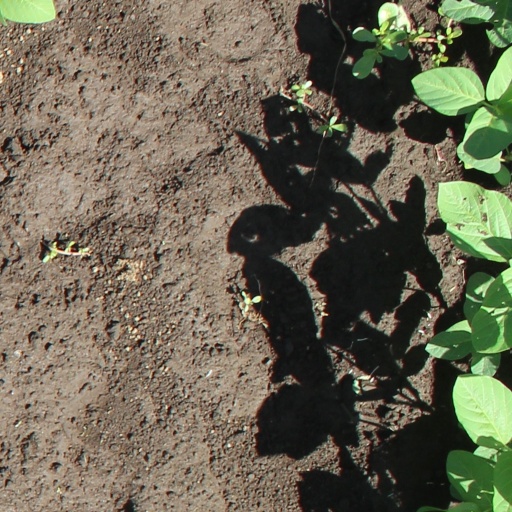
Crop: soybean